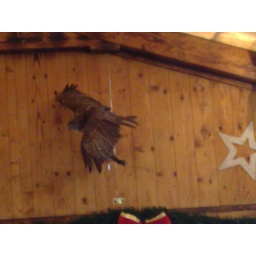
in bar at manchester xmas markets - kes in house, no sign of craig david!